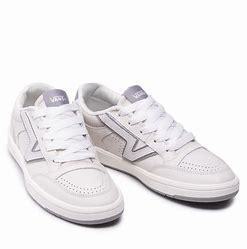
Brand: Vans
Model: Lowland Cc